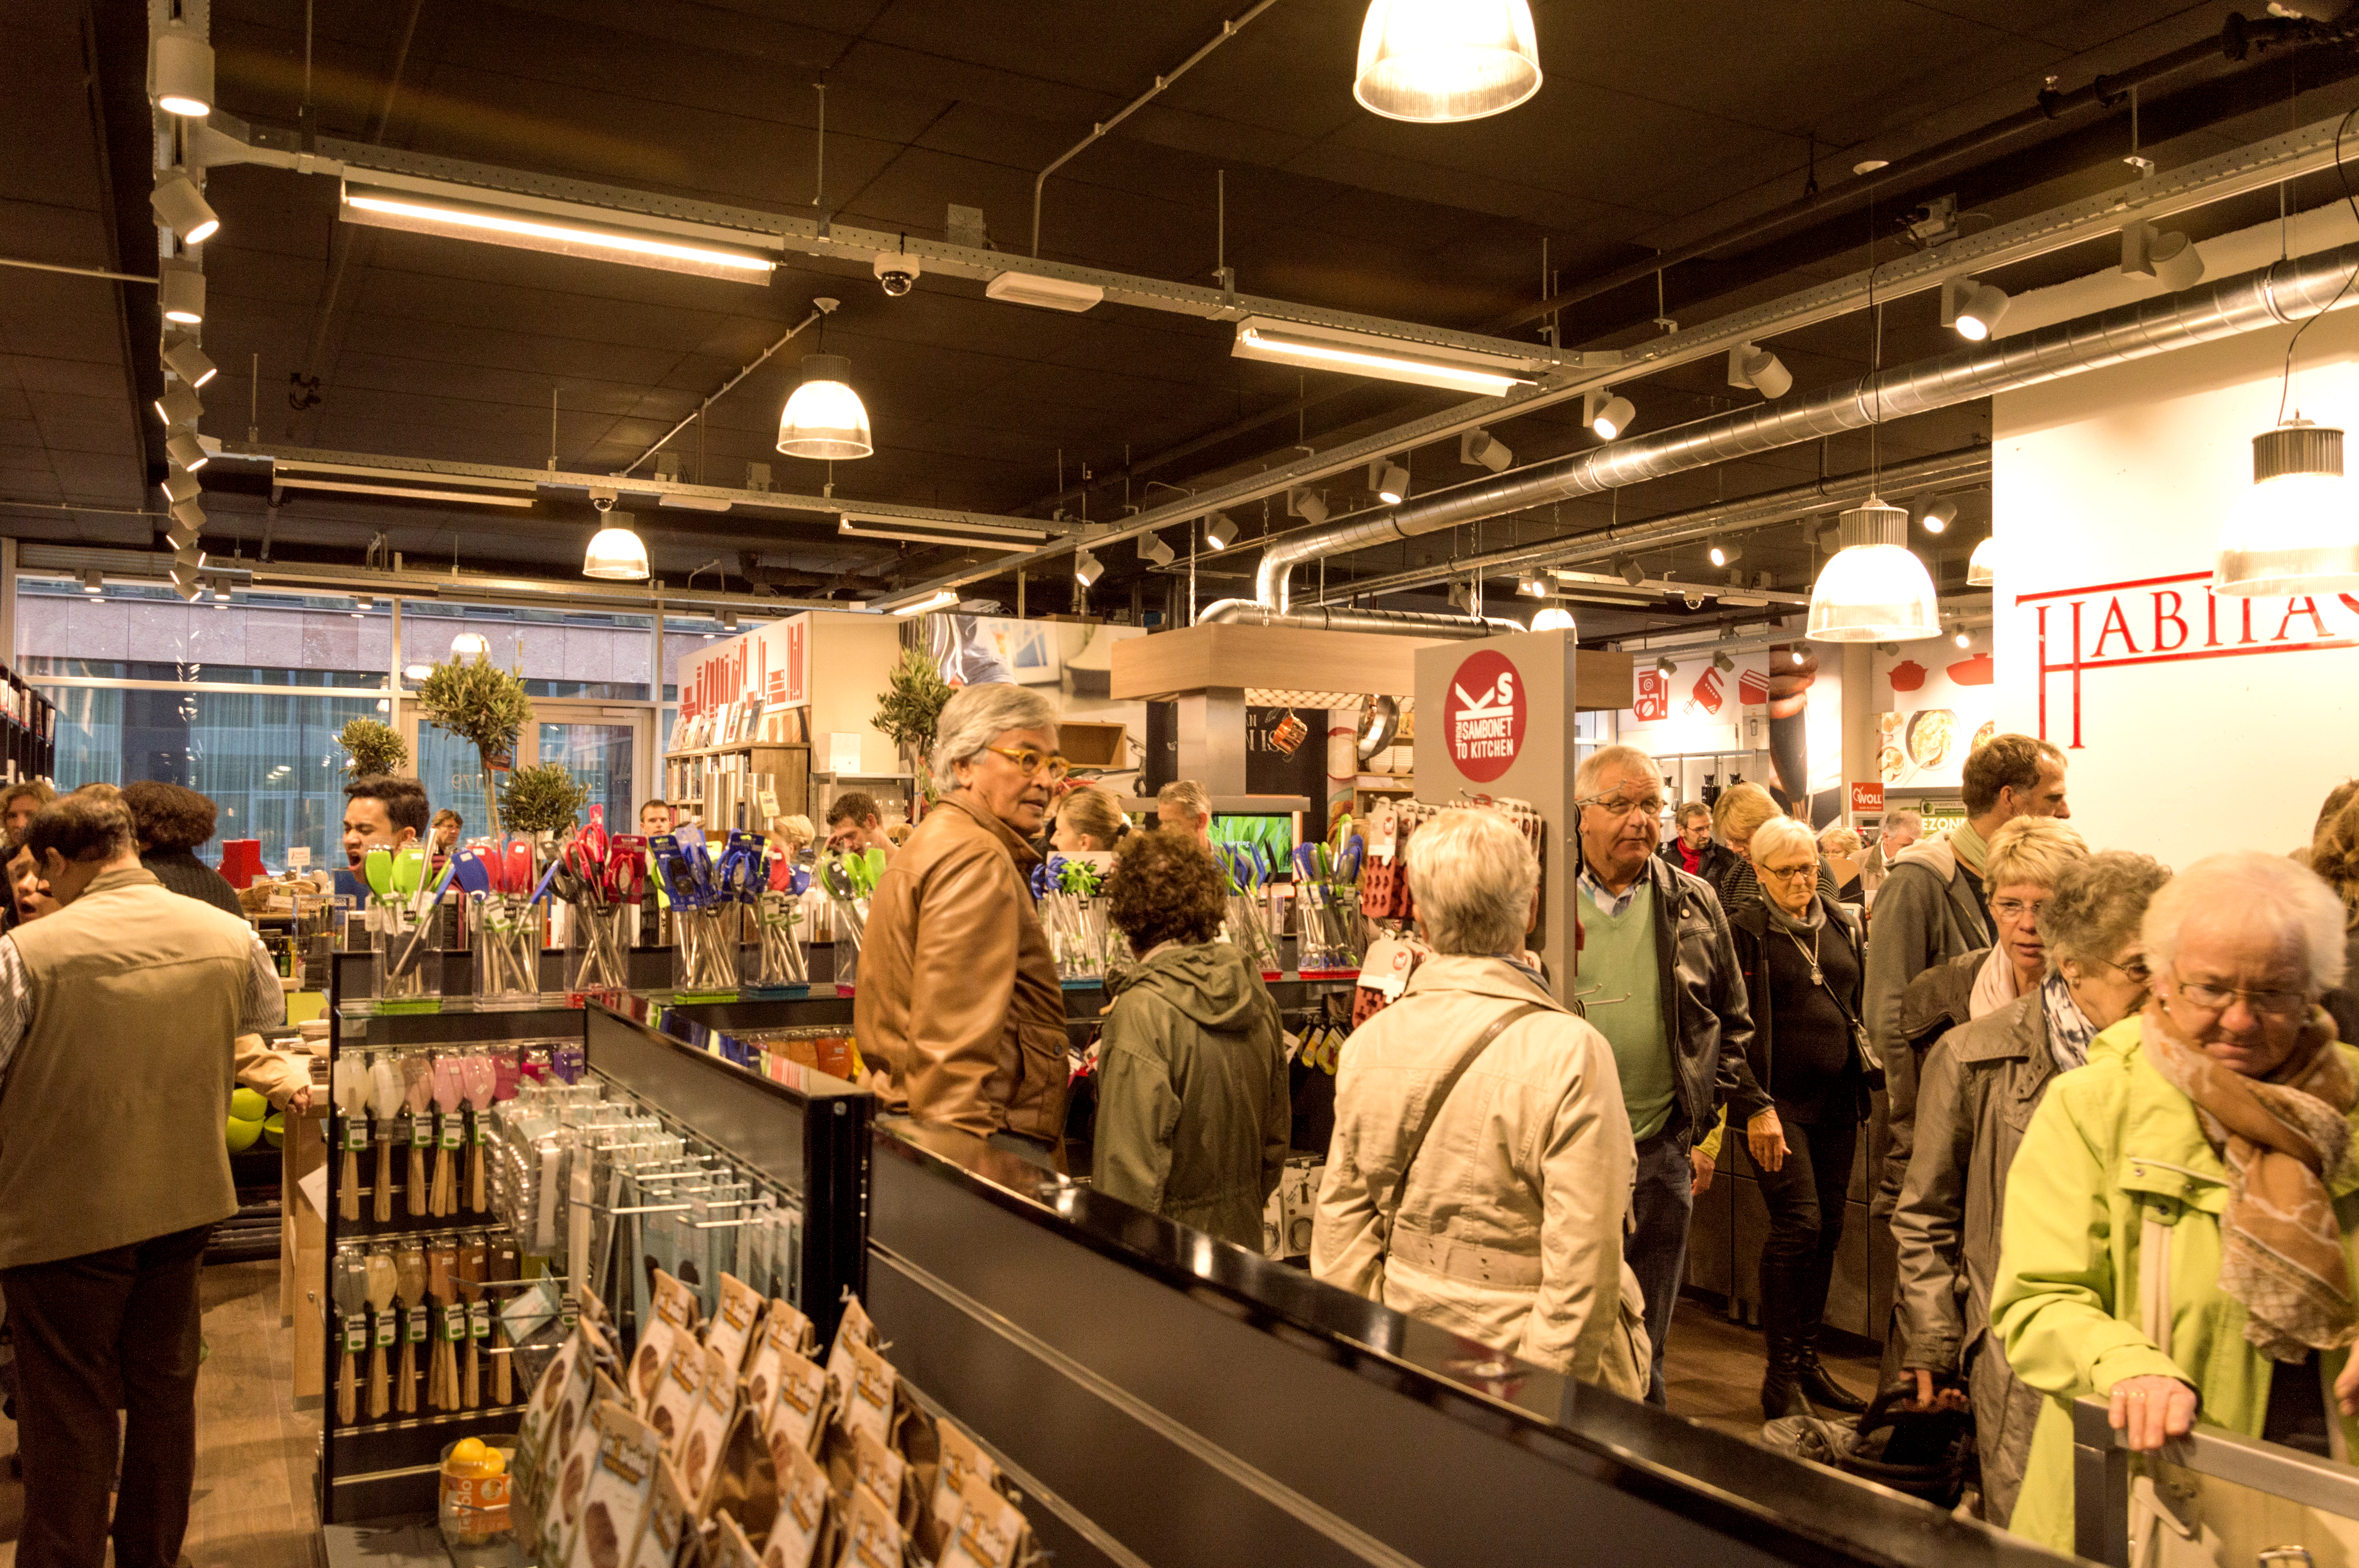
outdoor, architecture, photography, van, building, photo, shop, meal, indoor, nikon, holland, nederland, netherlands, rotterdam, de, dutch, outdoorphotography, picture, photograph, fotos, foto, fotografie, pd, retail, paulvandevelde, pdvandevelde, padagudaloma, dordrecht, nederlandinfotos, eventphotography, evenementenfotografie, pvdvfotografie, pdvandeveldedordrecht, nederlandsefotografie, dutchphotogaraphy, totallydutch, fotografienederland, hollandsefotografie, fotografieholland, velde, demarkthal